Bernie Carbo

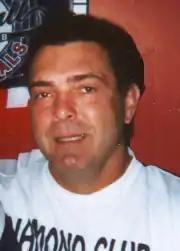
Carbo in 1993

Bernardo Carbo (born August 5, 1947) is an American former professional baseball outfielder and designated hitter who played 12 seasons in Major League Baseball (MLB). He began his career with the Cincinnati Reds, and went on to play with five other teams, including two stints with the St. Louis Cardinals and Boston Red Sox.